70th Rifle Division

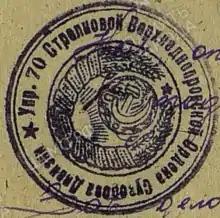
Official handstamp used by the headquarters of the second formation to authenticate documents, example from late 1946

After the end of the war, the division, still part of the 43rd Army, became part of the Northern Group of Forces in Poland, guarding the coast of Pomerania near Gdynia. The division headquarters was first located in the largest administrative building in the central square of the city. Elements of the division were gradually transferred to permanent bases around Lauenburg. It conducted combat training, while new recruits replaced veterans, who were demobilized. The division was disbanded in January 1947.